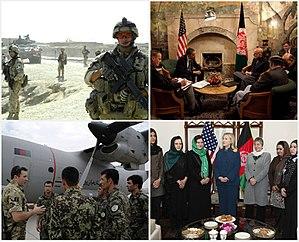
L’Afghanistan, en forme longue la république islamique d'Afghanistan, est un pays d'Asie centrale sans accès à la mer entouré par l'Ouzbékistan au nord, la Chine et le Tadjikistan au nord-est, le Pakistan à l'est-sud-est, l’Iran à l'ouest et le Turkménistan au nord-ouest.